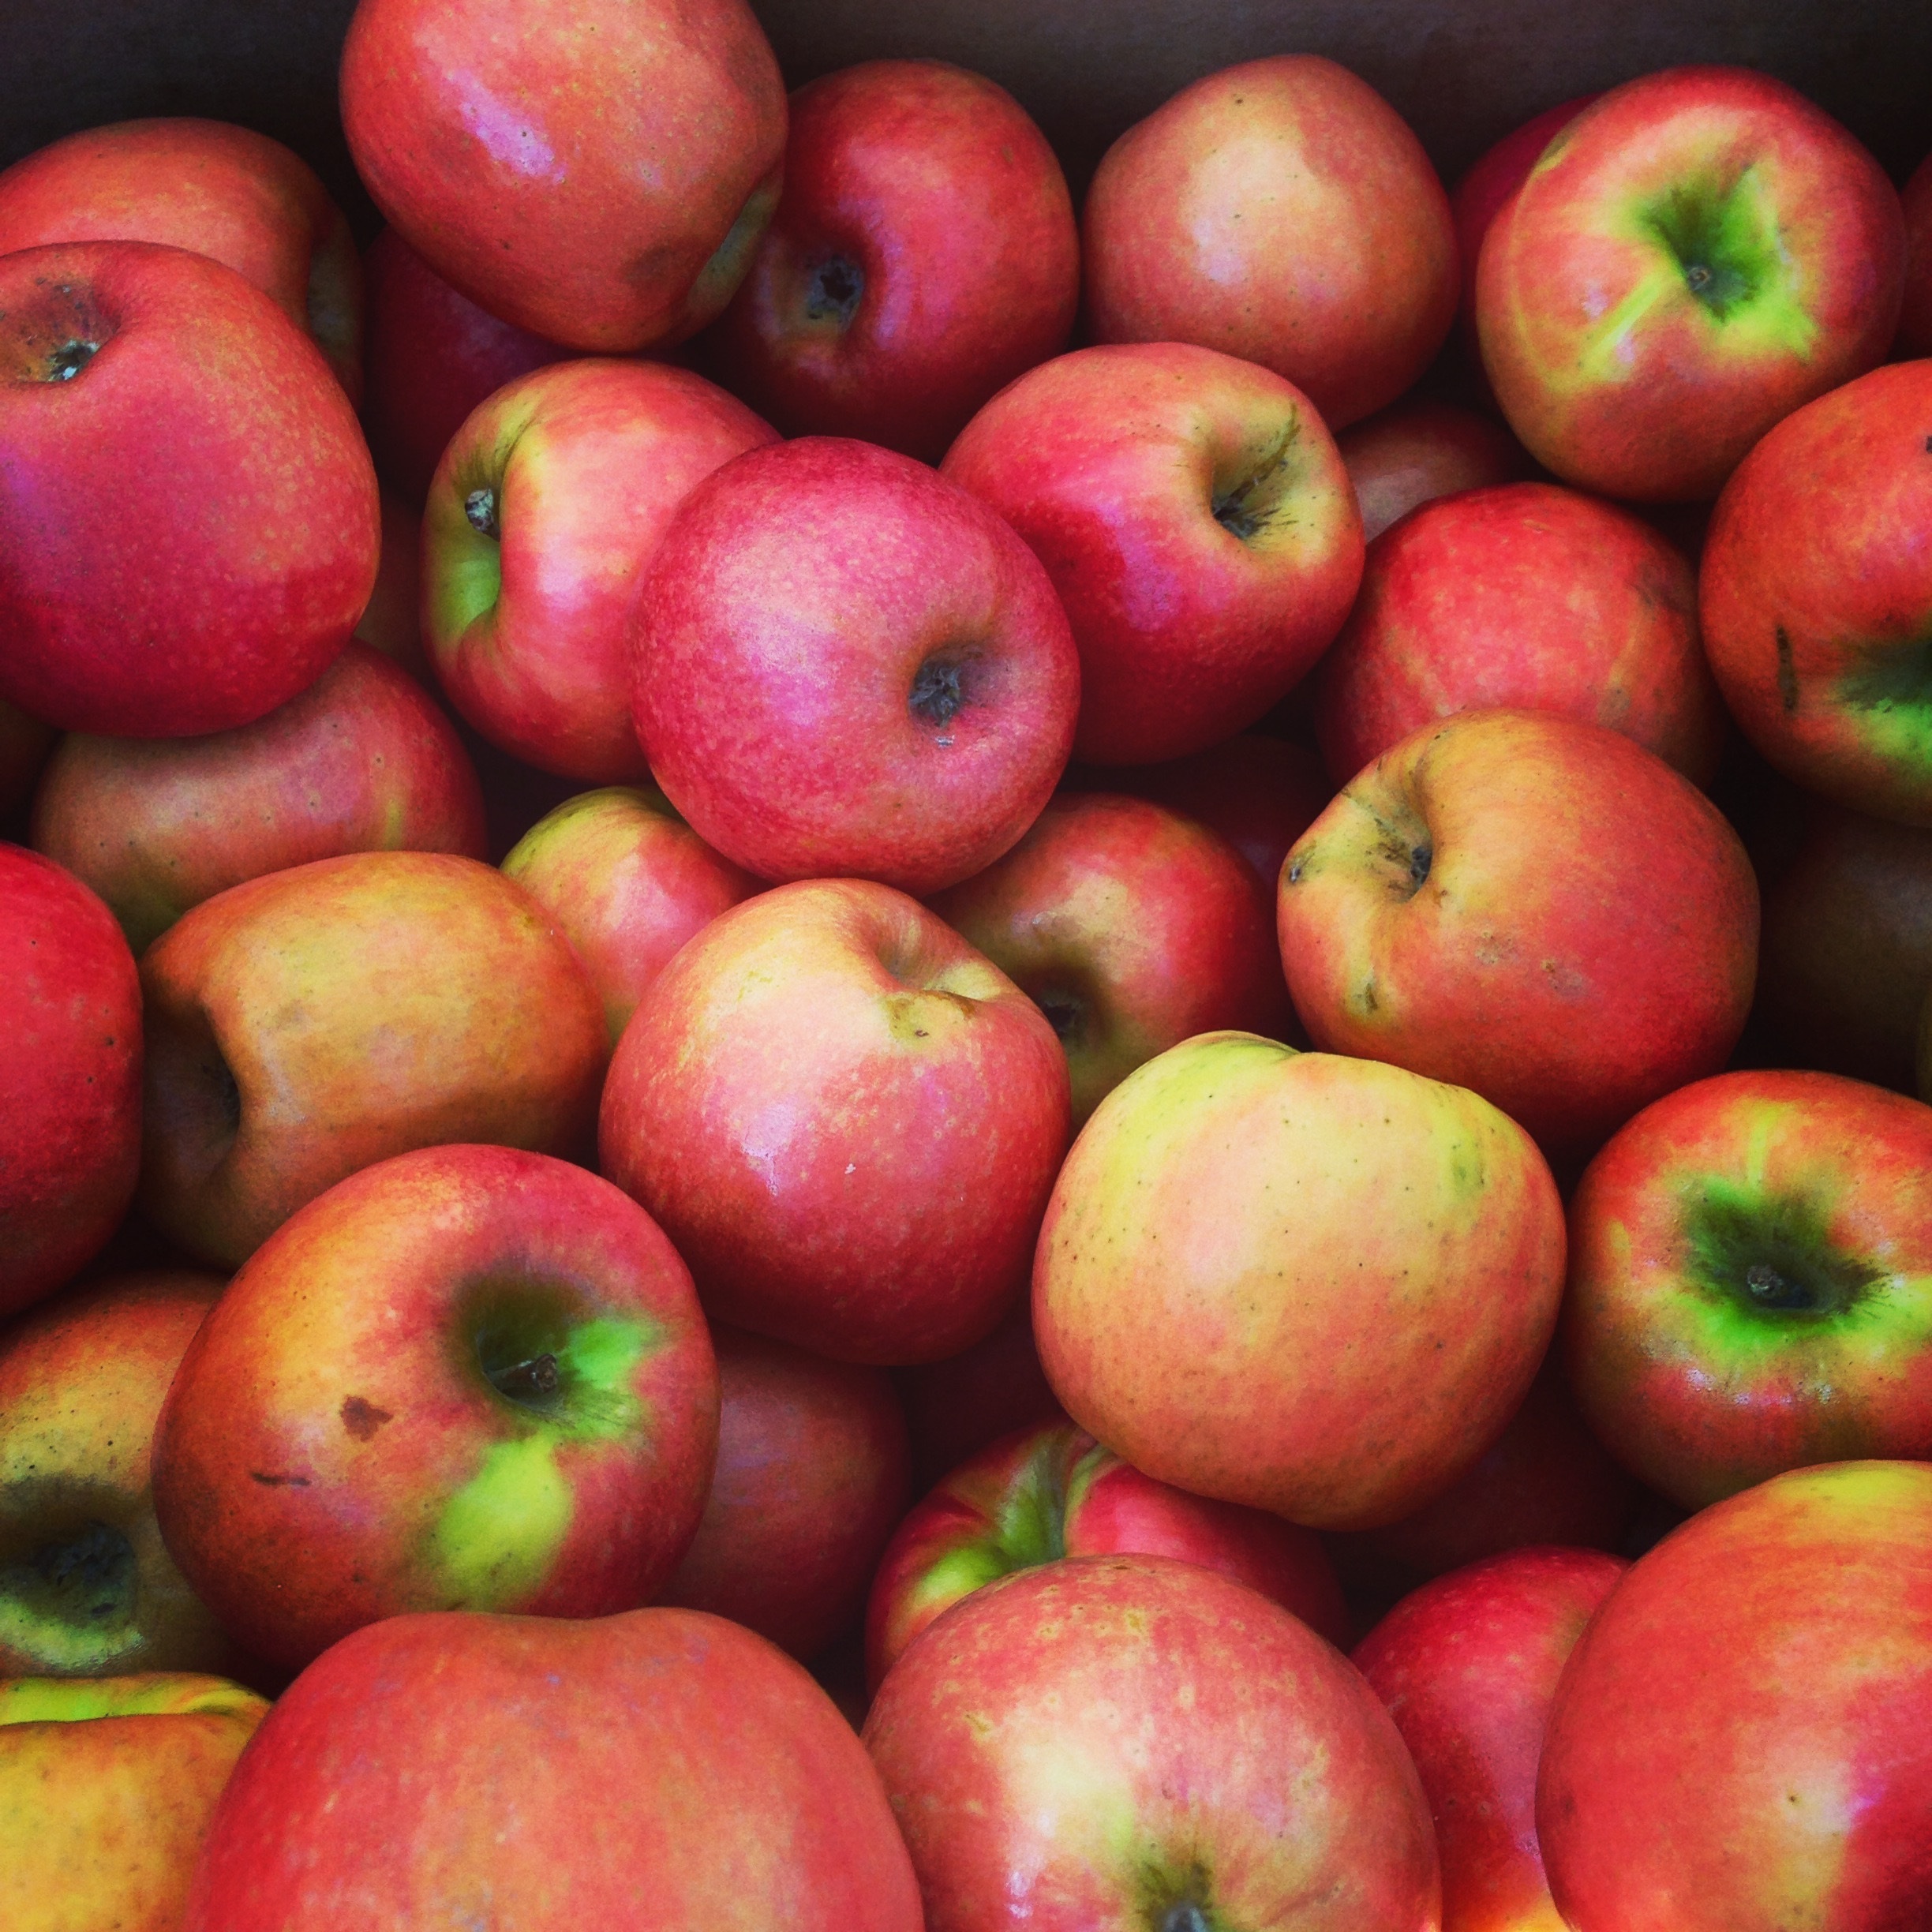
apple, plant, farm, fruit, food, produce, market, agriculture, healthy, nutrition, flowering plant, rose family, nectarine, land plant, rose order